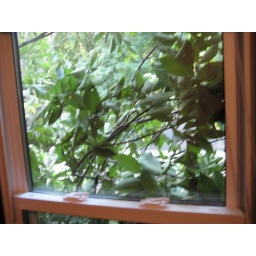
Tree that fell over and landed on the house. This window is typically a clear view to the garage